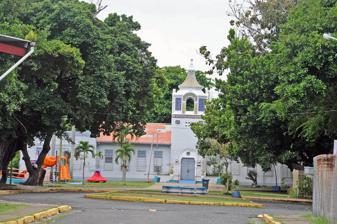
Building: Instituto Loaiza Cordero para Niños Ciegos Historic District
Country: Puerto Rico
Year built: 1925
United States historic place Instituto Loaiza Cordero para Niños Ciegos Historic District U.S. National Register of Historic Places U.S. Historic district building in the historic district Location 1312 Avenida Fernández Juncos San Juan, Puerto Rico Coordinates 18°26′50″N 66°04′27″W / 18.4472222°N 66.0741667°W / 18.4472222; -66.0741667 Area 169,209 sq ft Built 1925 Architect Joseph O'Reilly; Manuel L. Miró; Demetrio del Valle Architectural style Mediterranean Revival NRHP reference No. 100002935 Added to NRHP October 23, 2018 The Instituto Loaiza Cordero para Niños Ciegos (lit., "Loaiza Cordero Institute for Blind Children"), also known as the Instituto Puertorriqueño para Niños Ciegos (lit., "Puerto Rican Institute for Blind Children"), is a former hospital and school complex for blind children and now a historic district located in the Santurce area of the city of San Juan, Puerto Rico . The historic district is located in a large urban block in the Figueroa subbarrio of Santurce, bound by the Avenida Manuel Fernández Juncos to the northeast, Avenida Hipódromo to the southeast, Las Palmas Street to the southwest and Figueroa Street to the northwest. The historic district was added to the National Register of Historic Places in 2018 due to its historical and architectural significance. It was designed by architect Joseph O'Reilly who worked closely with Loaiza Cordero herself. The namesake of the institute is Loaiza Cordero del Rosario , a partially blind educator, public servant and poet who was highly involved in the development, construction and management of the site. Native to Yauco , she was part of the first graduate class (1907) of the Normal Industrial School ( Escuela Normal Industrial ), one of the institutions that would later become the University of Puerto Rico . Loaiza Cordero became a schoolteacher afterwards, an endeavor that was cut short after finding herself partially blind. She was forced to resign from her position but later enrolled at a two-year program at the Perkins Institution for the Blind in Watertown, Massachusetts . This experienced motivated her to resume her education career and to bring education services to children in Puerto Rico. She soon lobbied in the Puerto Rican government for the creation of infrastructure for blind individuals in the island which resulted in the creation of several blind schools throughout the island and the then-called Puerto Rican Institute for Blind Children . The development of the institution was the first of its kind in Puerto Rico and one of the earliest of its kind in the United States that would bring pedagogical, architectural and urban planning ideas together. The complex was design to provide safety, comfort and mobility to blind children, evident in the use of Braille in both Spanish and English throughout the whole site. In addition to Joseph O'Reilly, engineers Manuel L. Miró and Demetrio del Valle were also involved in the construction of the complex according to a dedicative plaque located at the site today. The Loaiza Cordero Institute historic district designations consists of two contributing buildings (the former hospital and schoolhouse for blind children), a former park and playground also designed for blind children, an allée-like road that transverses the institutes and an ornamental fountain. See also Architecture of Puerto Rico Education in Puerto Rico References